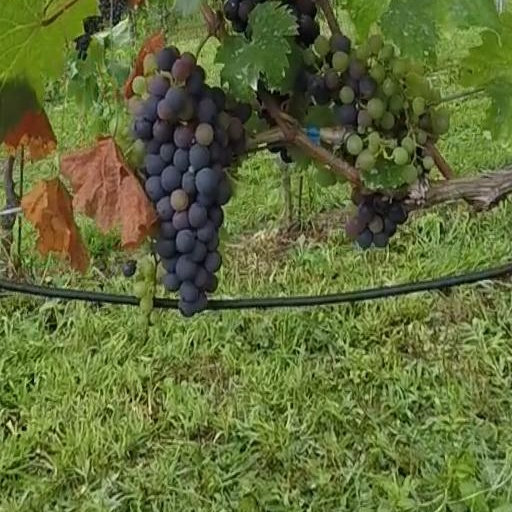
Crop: grape